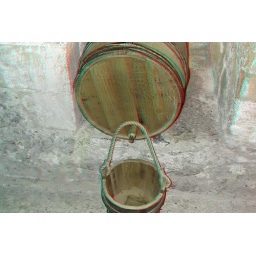
Dover Castle in anaglyph 3D stereo red cyan glasses to view